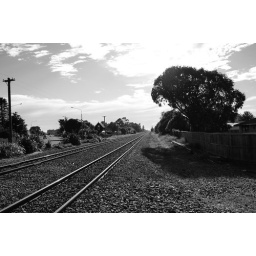
another black and white train track overlooked by a tree